Cat play and toys

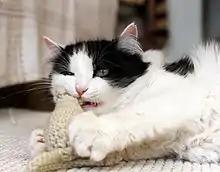
Cat and toy mouse

Since cats are meat-eating predators, nearly all cat games are predatory games.